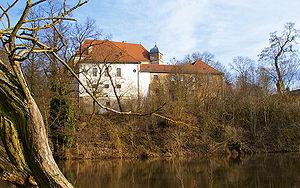
Le château de Fronberg est un château de Bavière situé à Fronberg, village dépendant de la municipalité de Schwandorf, dans le Haut-Palatinat.